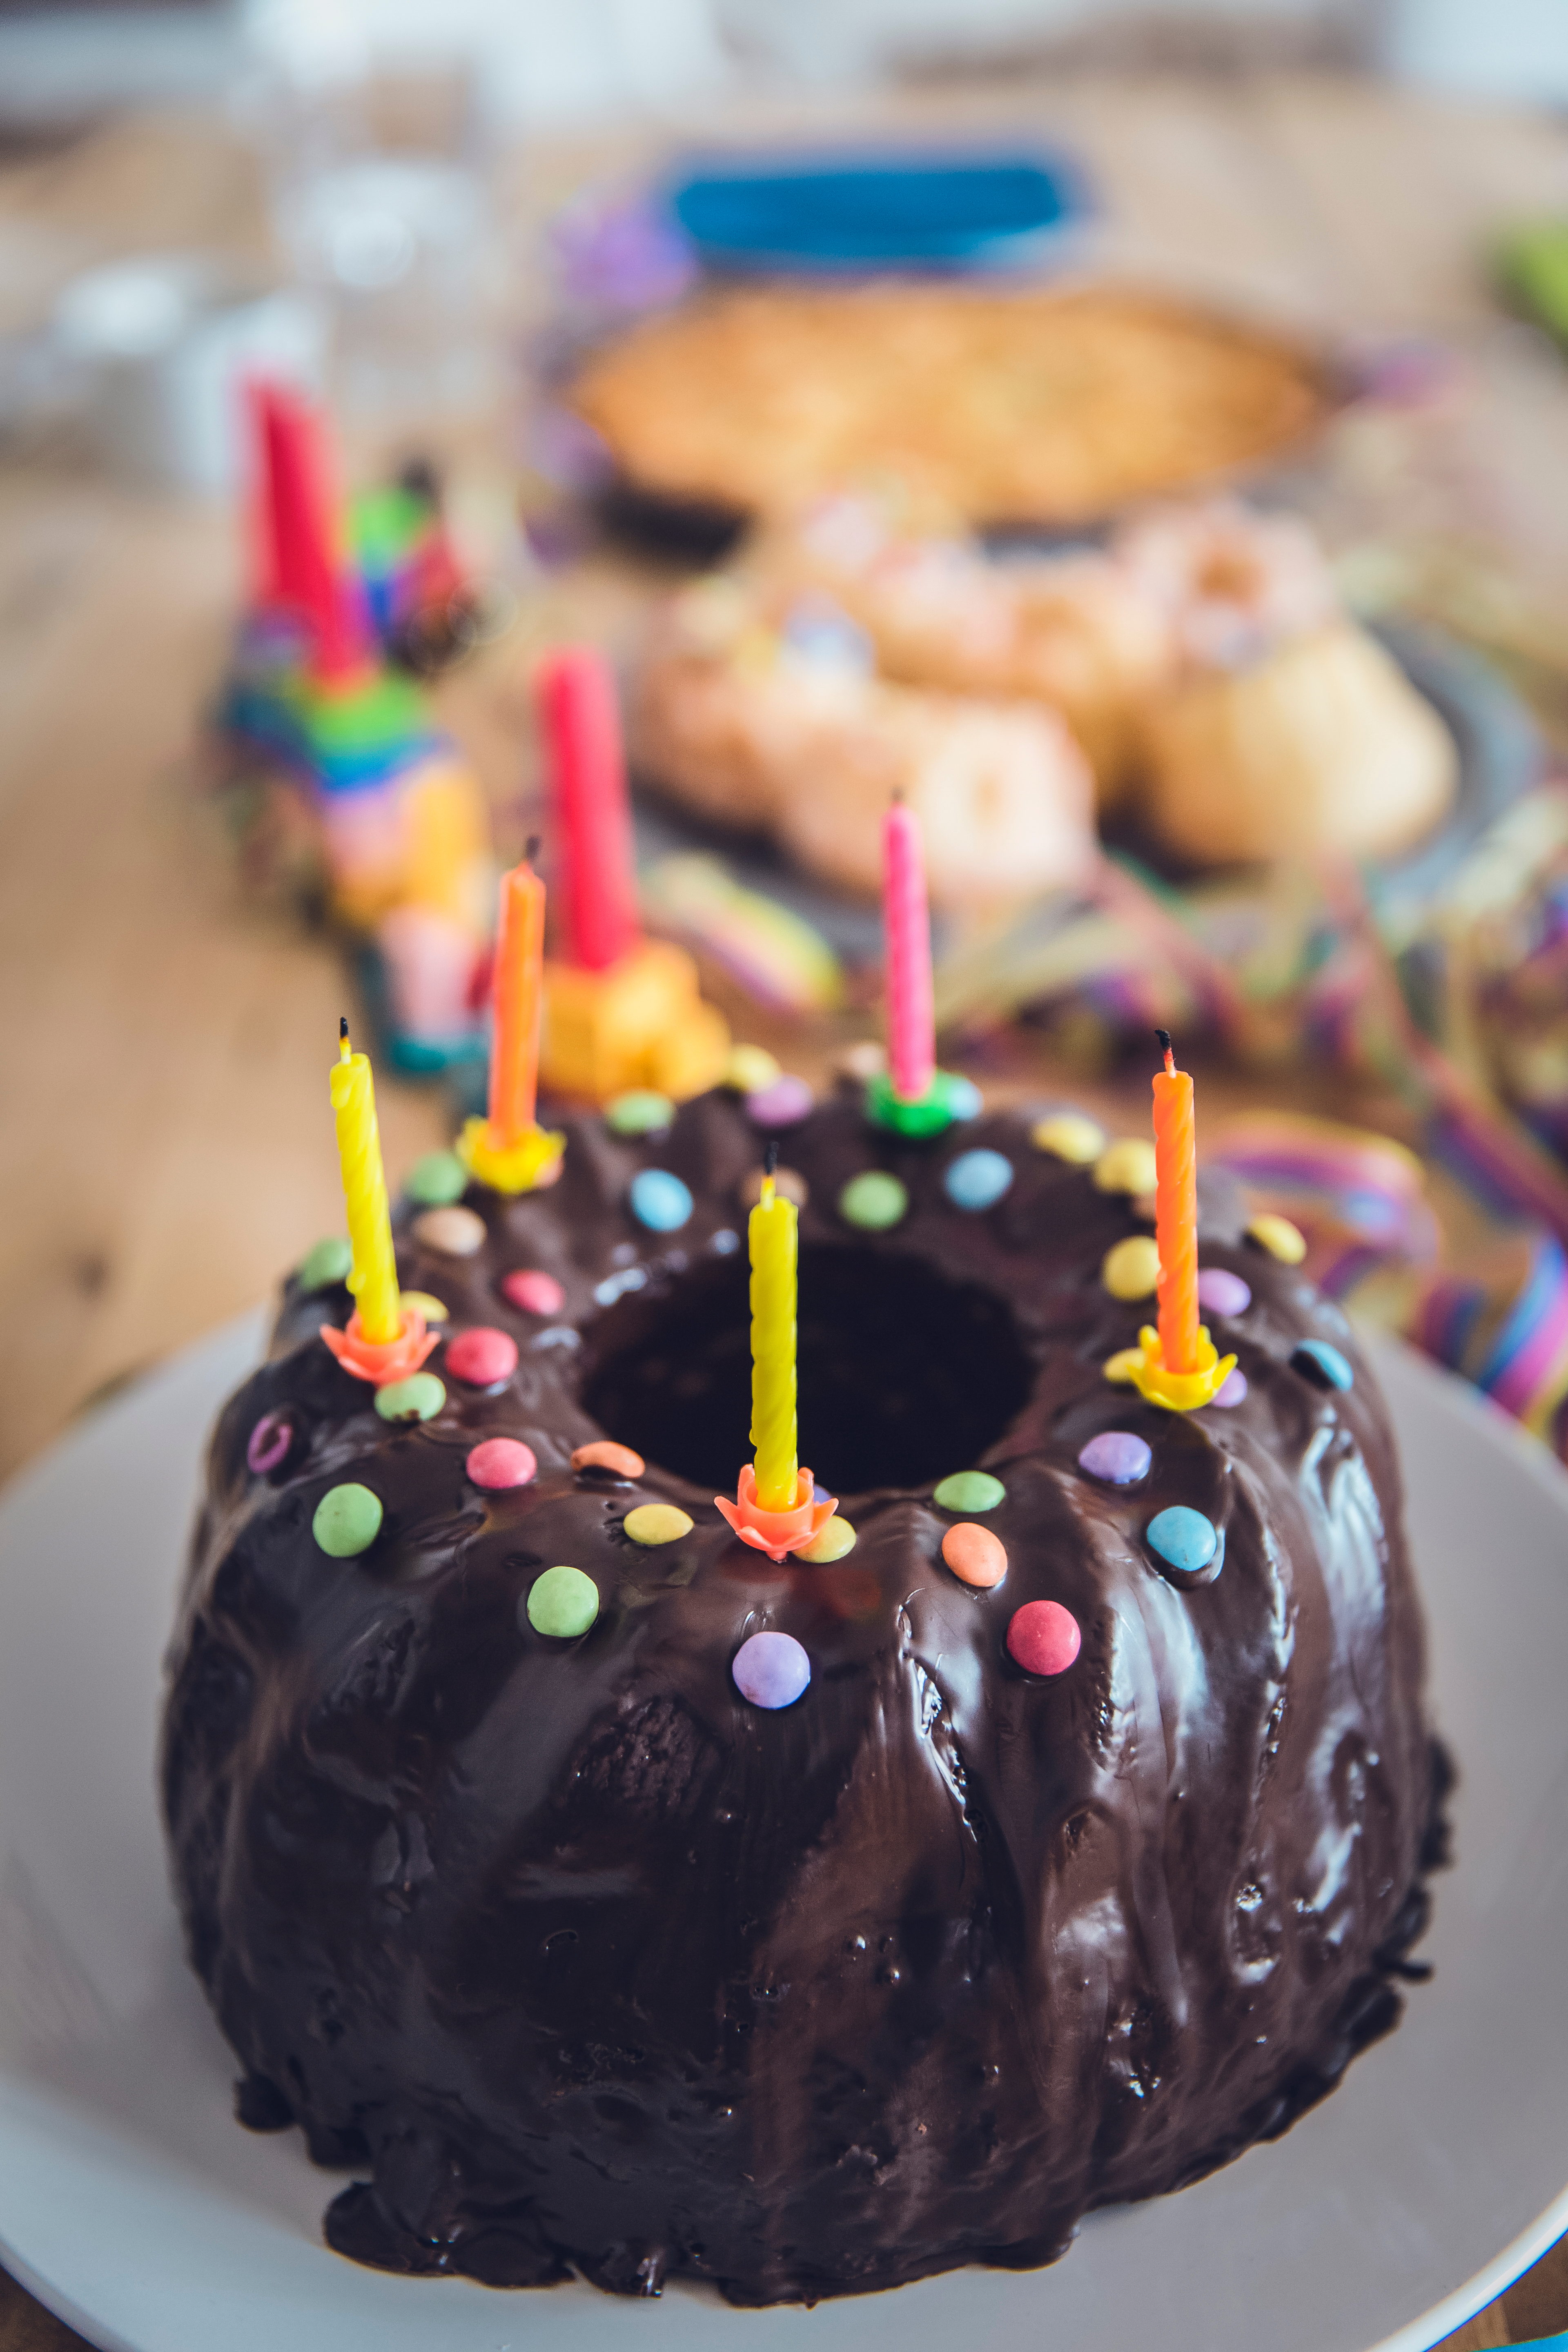
food, baking, candle, dessert, cake, birthday cake, icing, choclate, sweetness, baked goods, flavor, buttercream, bundt